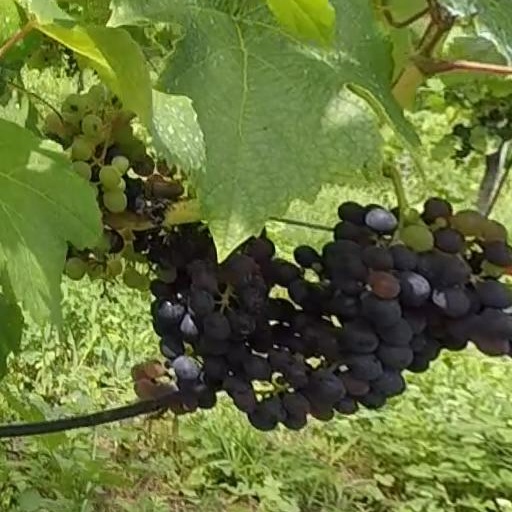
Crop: grape